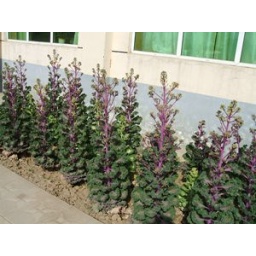
small plant beside yellow river